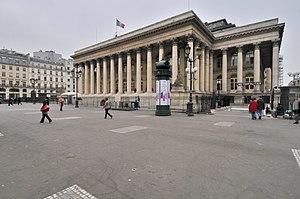
Bourse de Paris
Les panneaux « Histoire de Paris » sont des panneaux d'information installés dans les rues de Paris devant certains des monuments parisiens.